Francisco Accioly Rodrigues da Costa Filho

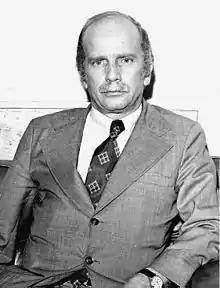

Francisco Accioly Rodrigues da Costa Filho (5 March 1920 in Paranaguá – 13 November 1979 in Curitiba) was a Brazilian lawyer, professor, and politician. He was a Senator of the Republic between 1971 and 1978.